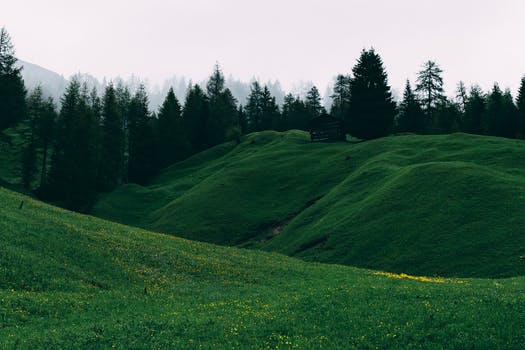
Label: No Watermark